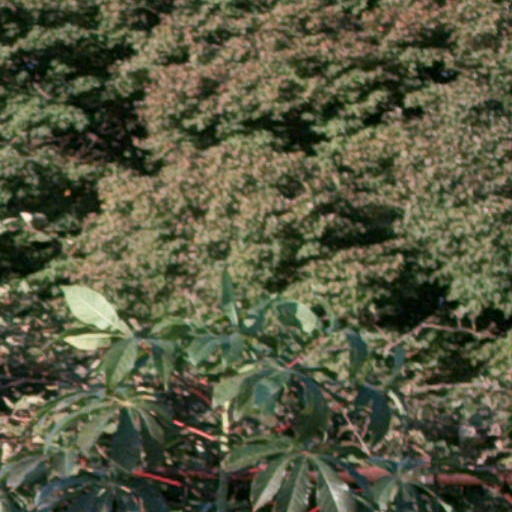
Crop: cassava